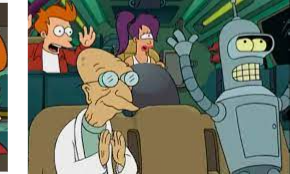
Portrait style: Cartoon Portrait